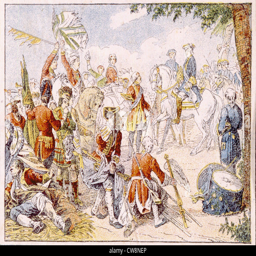
battle , illustrations of the late 19th century